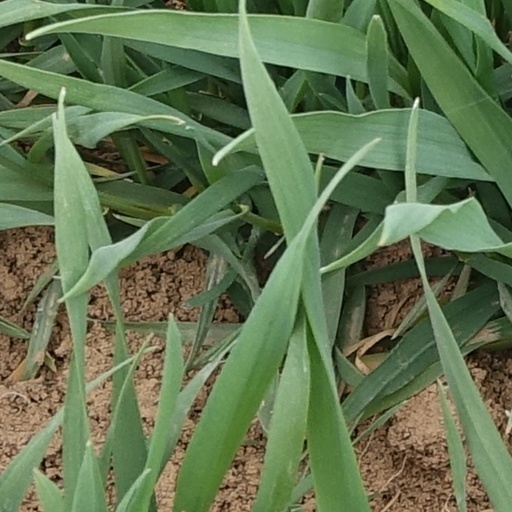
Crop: wheat